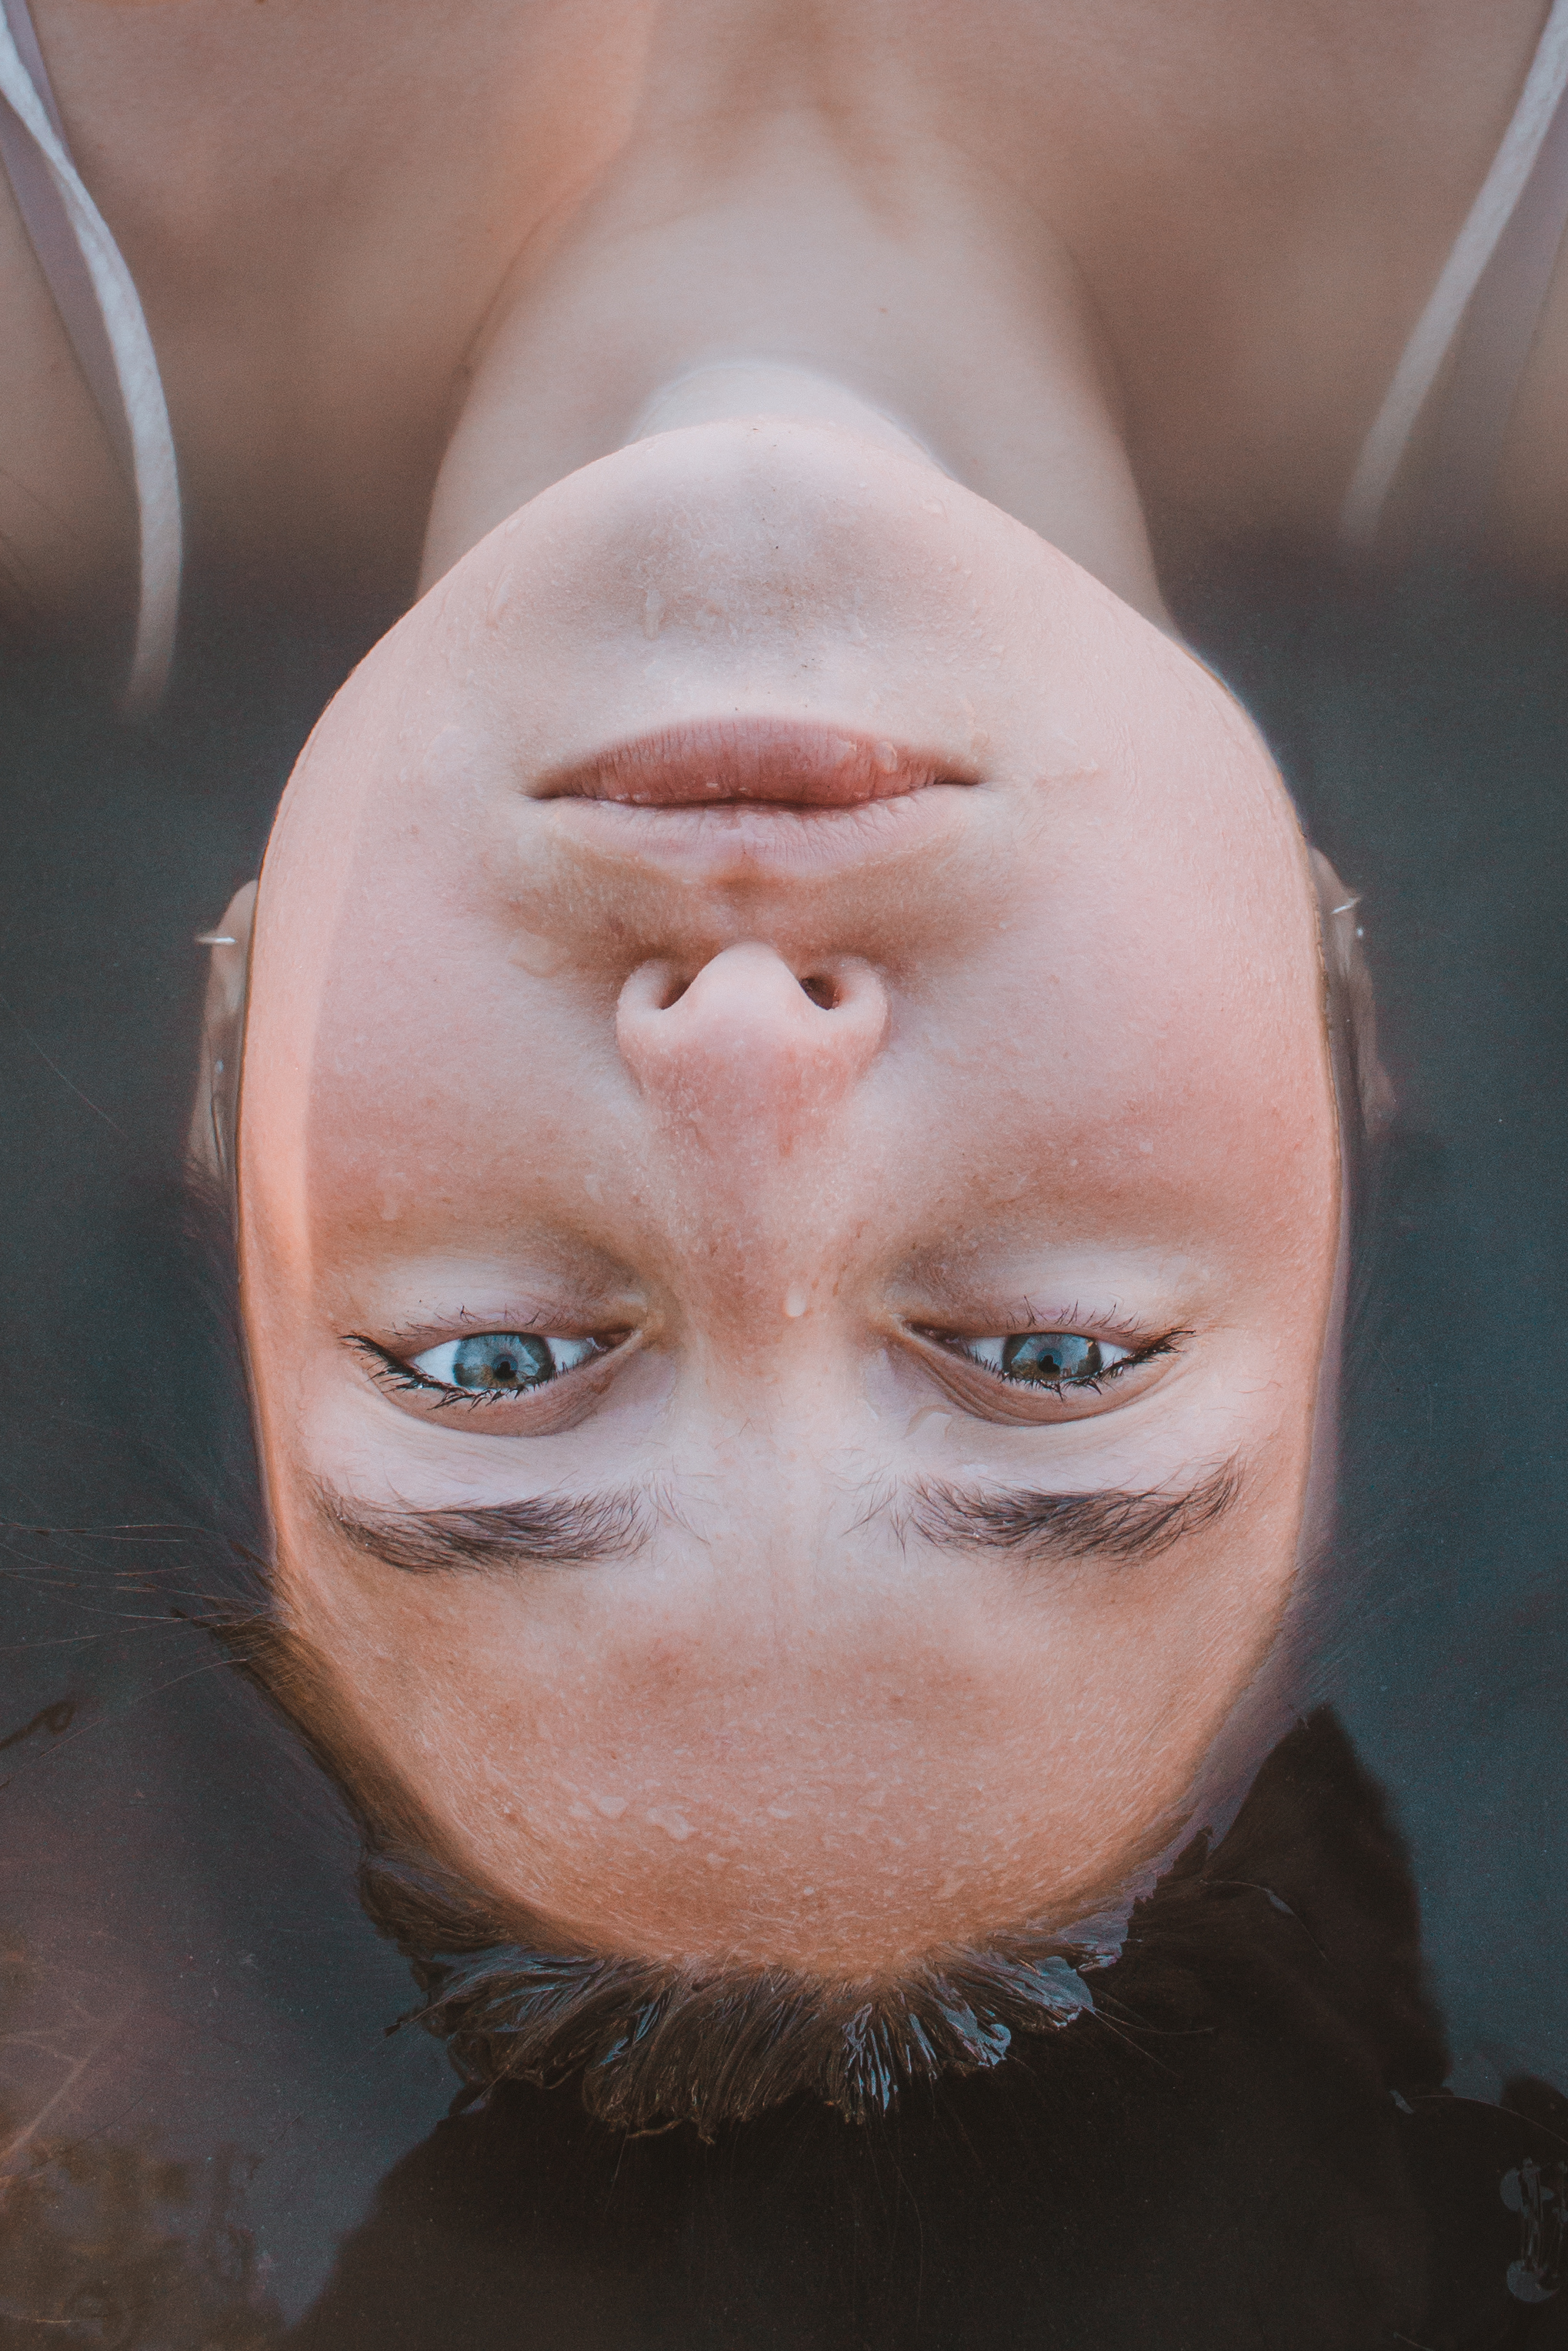
face, nose, lip, eyebrow, skin, forehead, cheek, head, chin, close up, beauty, mouth, eye, eyelash, jaw, Material property, photography, neck, flesh, smile, black hair, throat